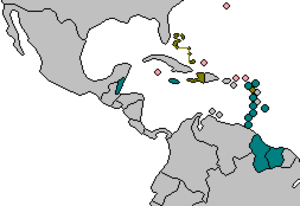
La Communauté caribéenne, ou Communauté des Caraïbes en abrégé CARICOM, est une organisation supranationale qui regroupe plusieurs États anglophones des Caraïbes, le Suriname néerlandophone et Haïti à la fois francophone et créolophone. L'organisation a quatre langues officielles, mais sa seule langue de travail est l'anglais. Cependant, le président haïtien Martelly a demandé en 2011 que le français devienne également langue officielle en insistant sur le fait que son pays représente à lui seul la moitié de la population de l'organisation.